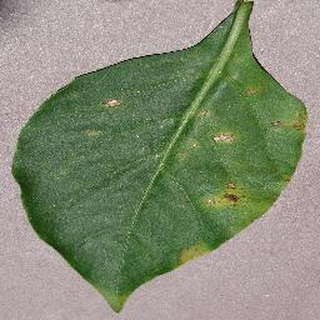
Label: bell_pepper_bacterial_spot